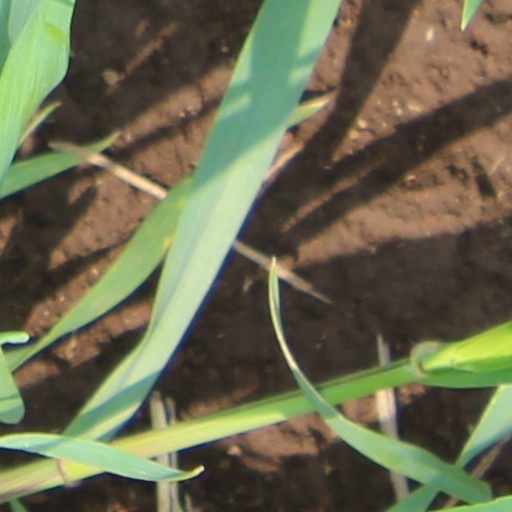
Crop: wheat